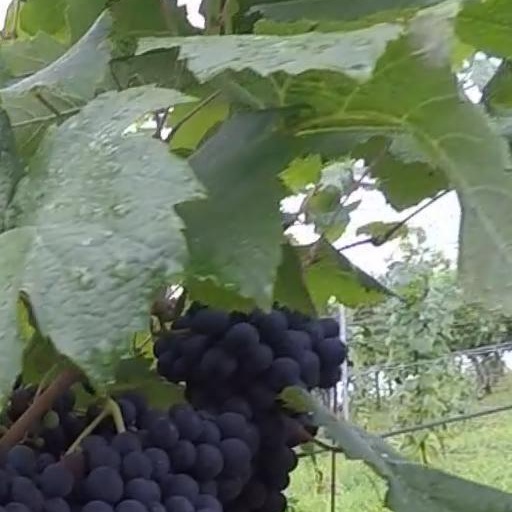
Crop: grape